Question: Please indicate a possible affordance area of the banana that can be used for eating
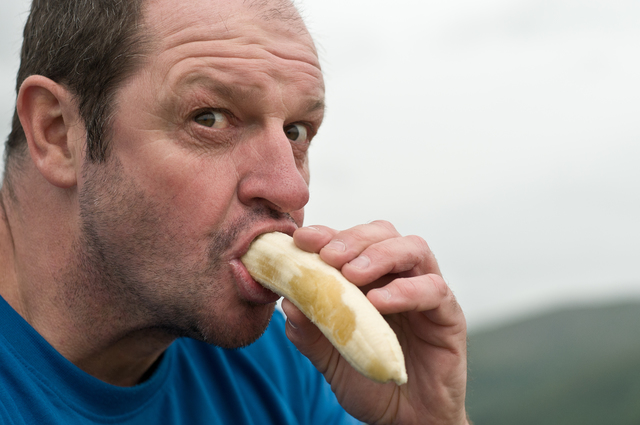
Answer: [239.5, 227.5, 405.5, 377.5]